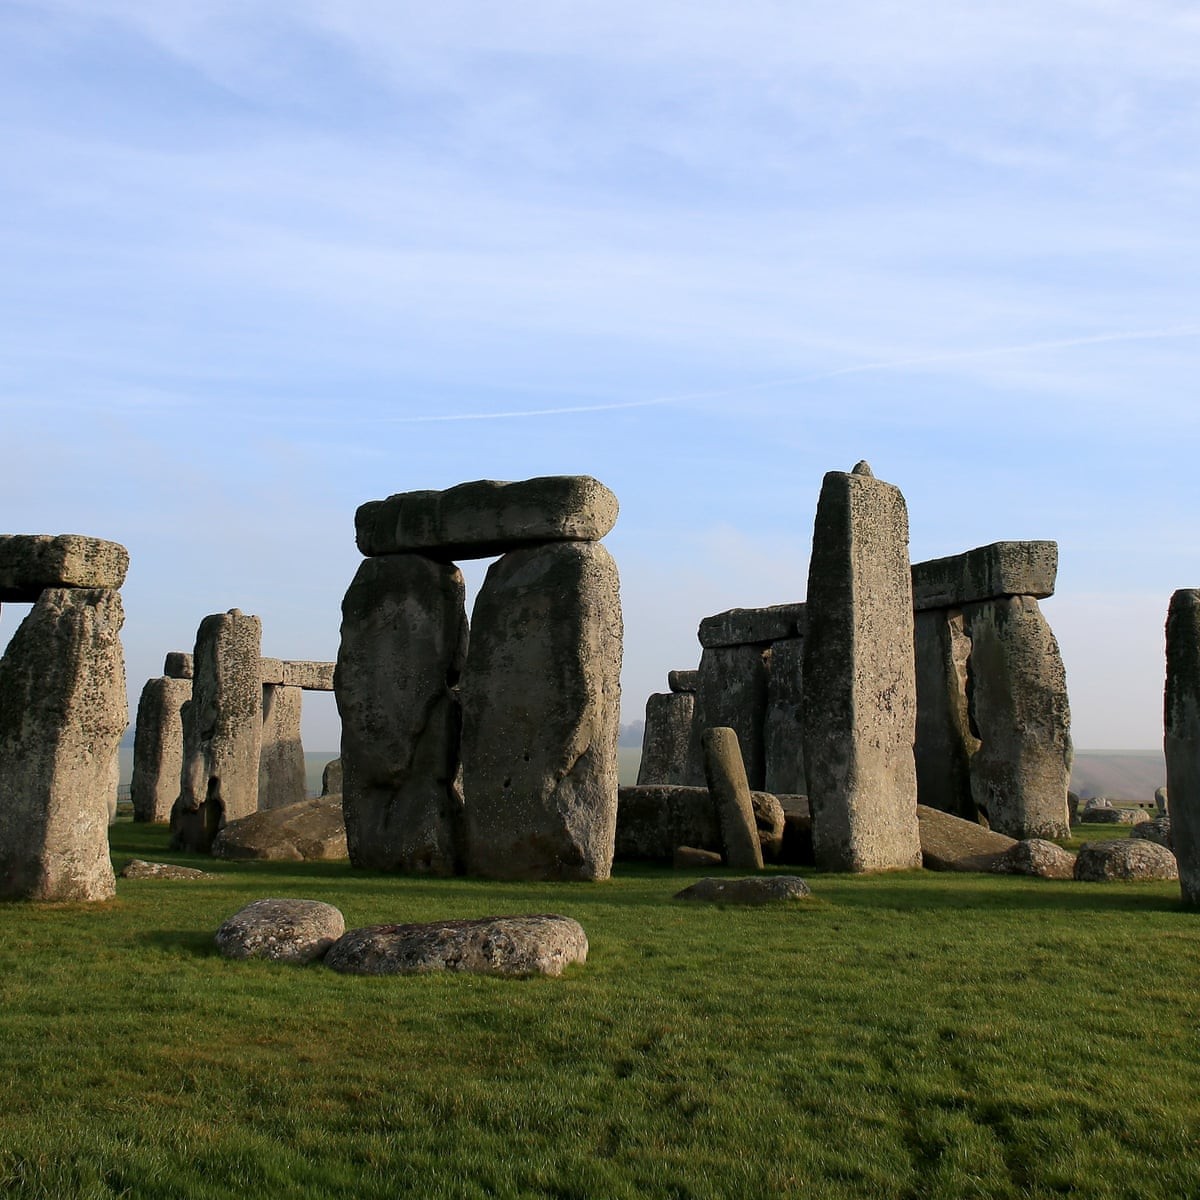
Landmark: Stonehenge